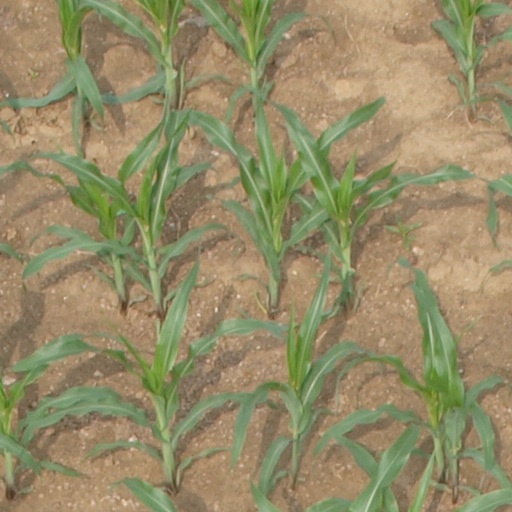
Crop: maize; corn